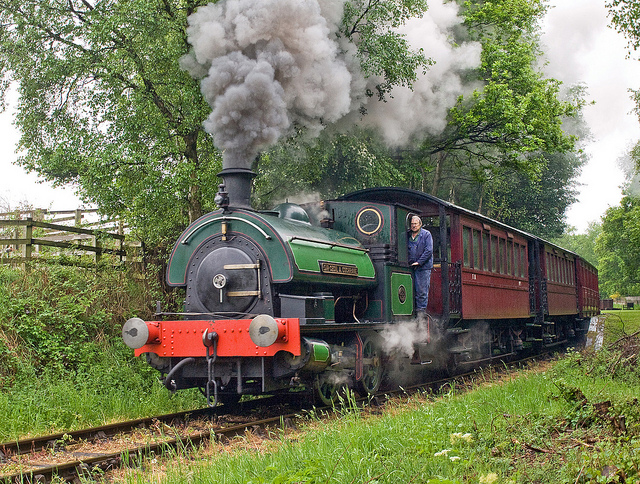
An old time coal train with a man hanging from it.

A man on red and black train engine with red train cars.

Train coming down the tracks with engineer visible and lots of black smoke billowing upward

A train is traveling down a train track.

A man driving a train down a train track outside.